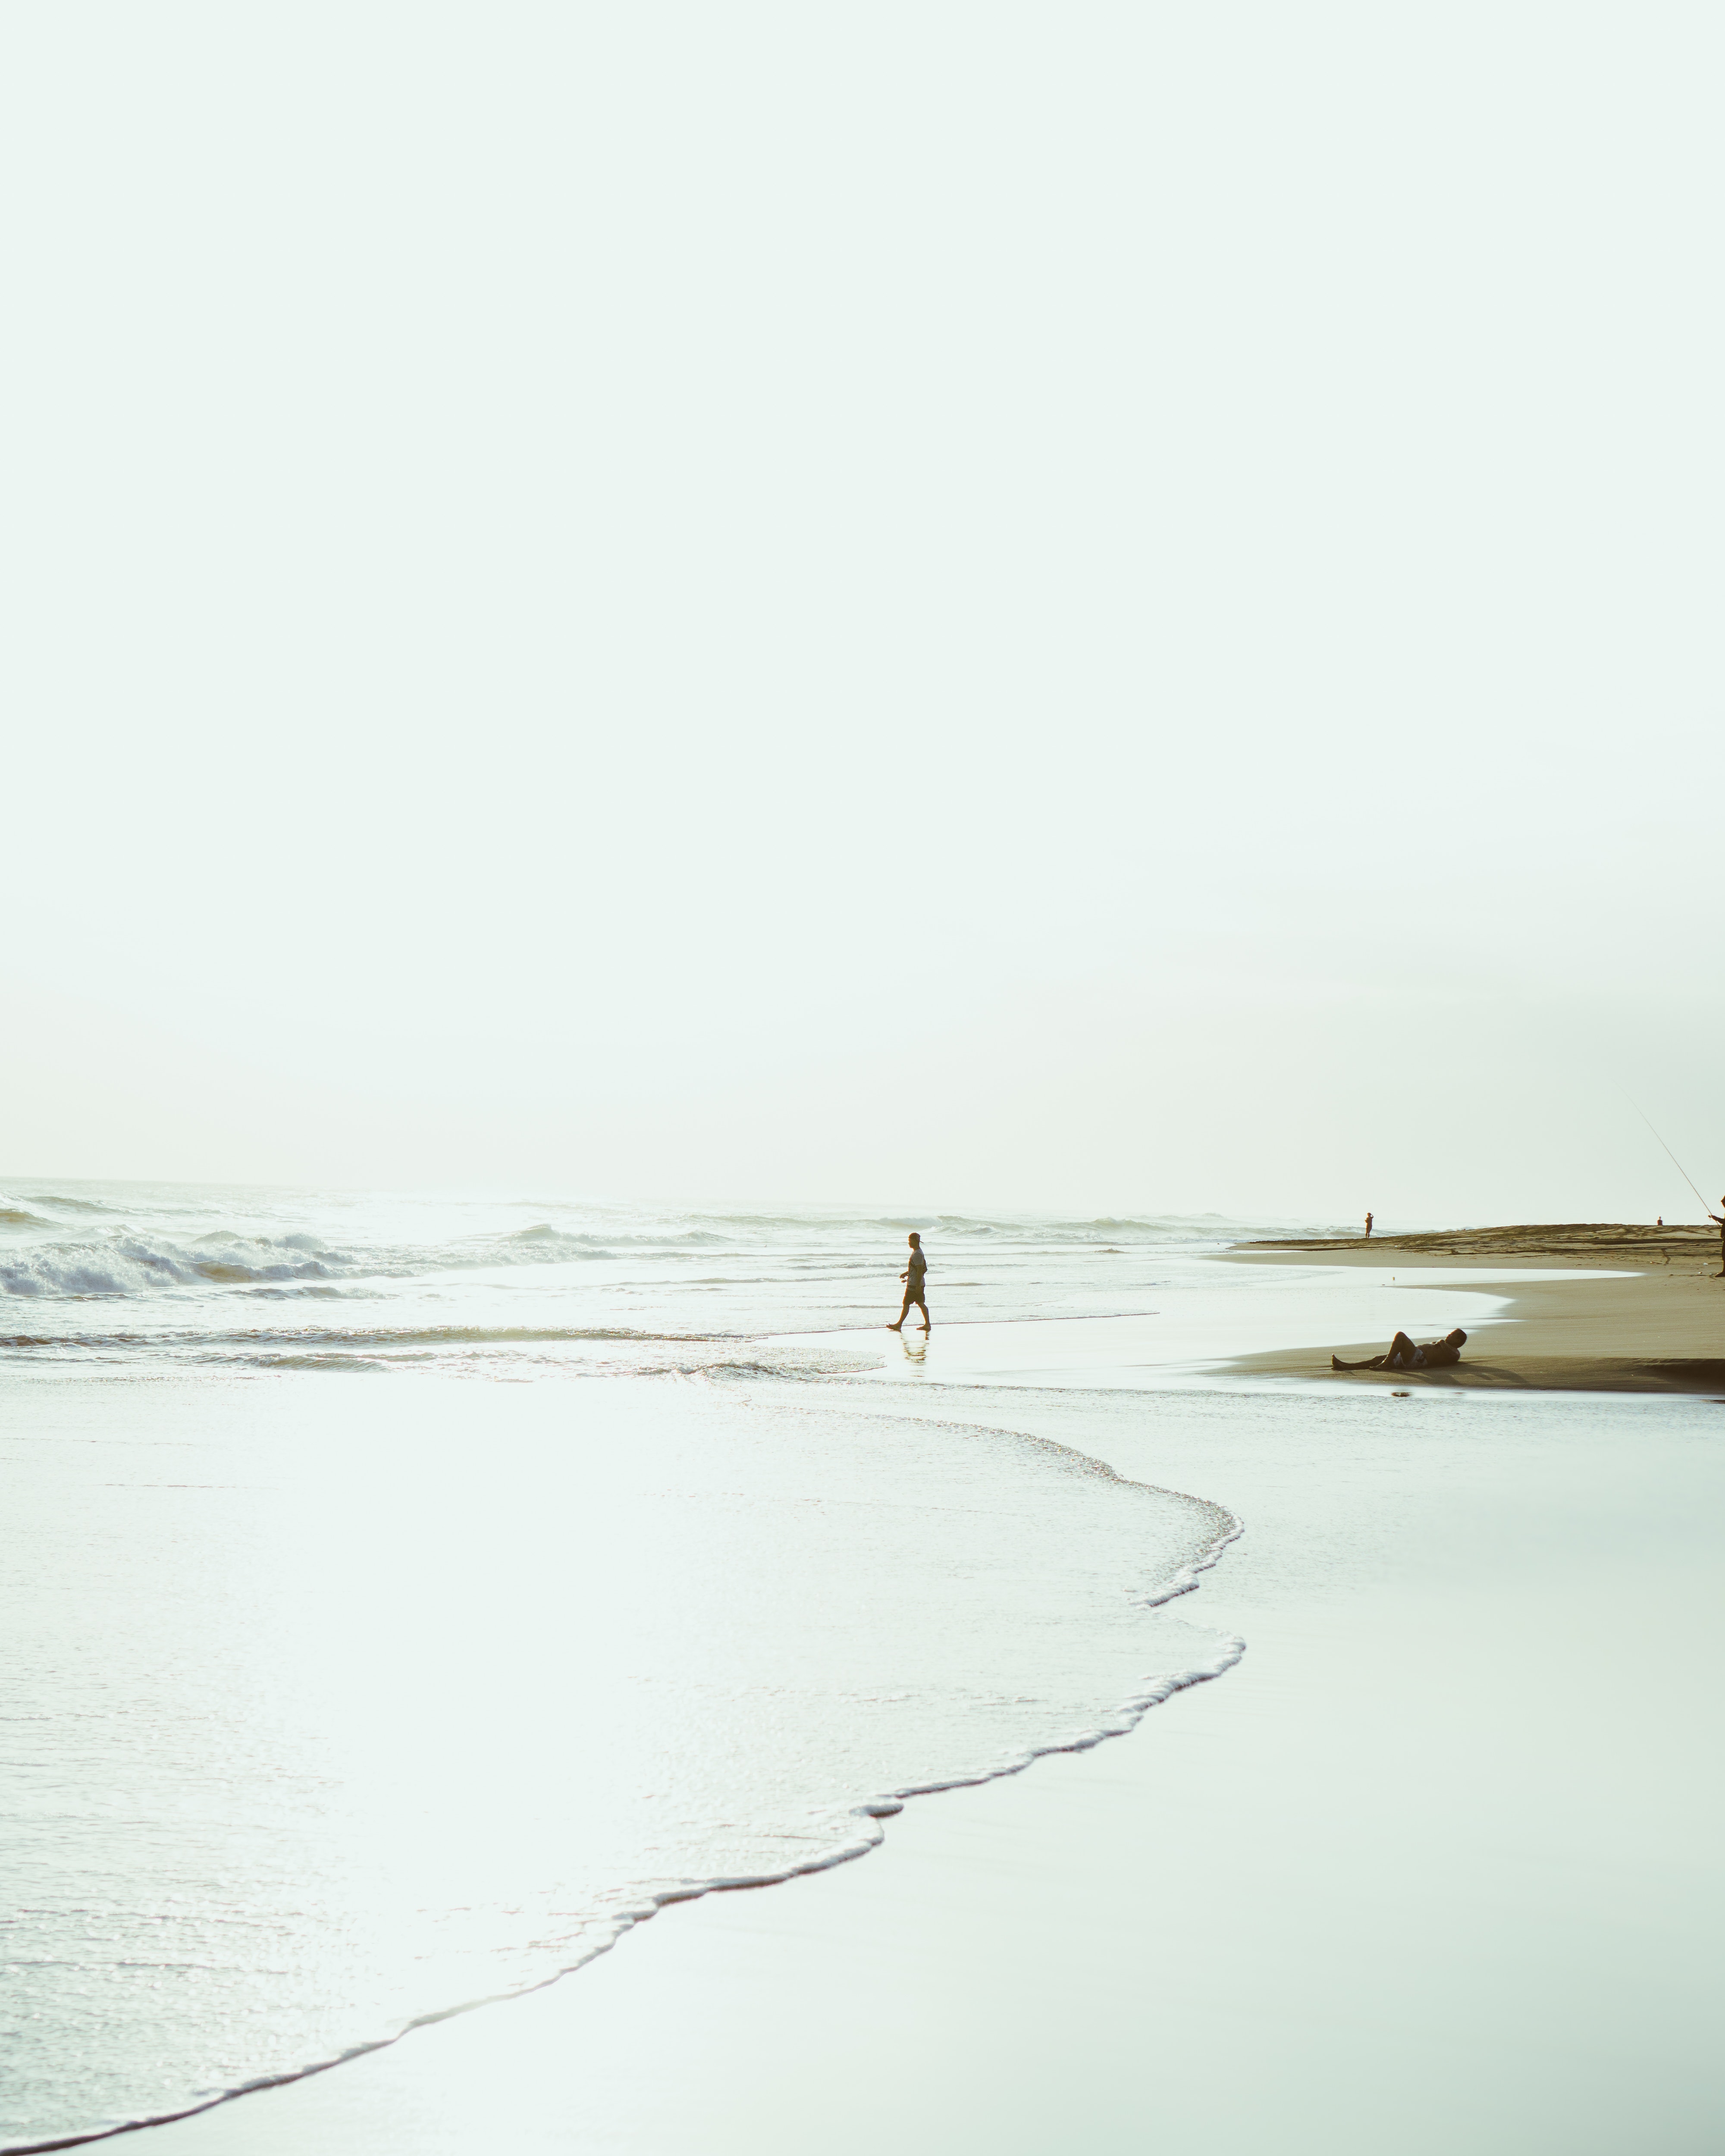
white, sea, sky, beach, water, ocean, calm, coast, shore, horizon, sand, wave, coastal and oceanic landforms, vacation, landscape, reflection, tide, photography, wind wave, wood, cloud, stock photography, sound, bay